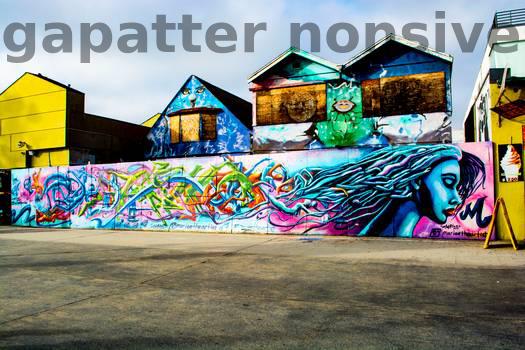
Label: Watermark